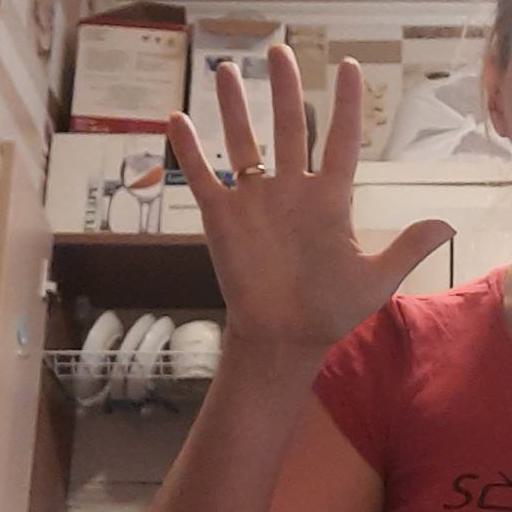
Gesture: palm